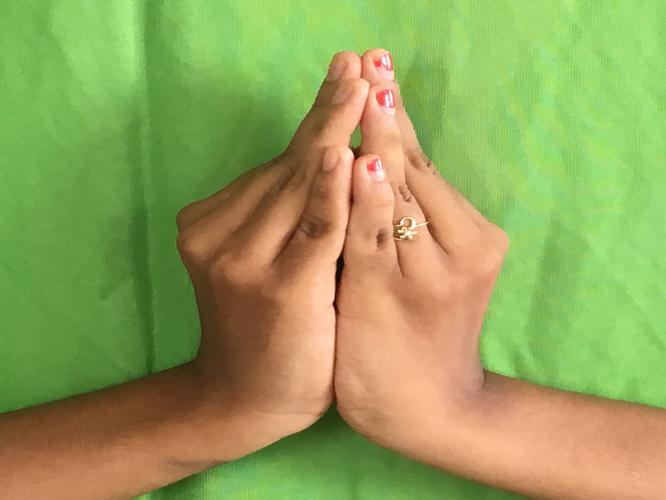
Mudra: Kapotham
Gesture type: double_hand